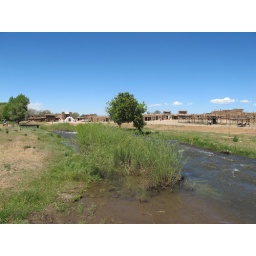
Drinking source. There's no running water in part of the pueblo.